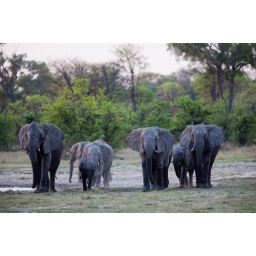
Elephants walking in the late afternoon, i love the pink light coming from the sunset